Legion of Super-Heroes

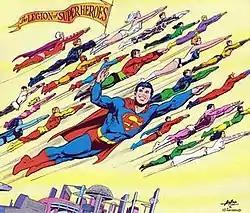
The Legion of Super-Heroes as seen in the "1976 DC Calendar". Art by Neal Adams and Dick Giordano.

The first comic book published under the title "Legion of Super-Heroes" was a four-issue series published in 1973 that reprinted Legion tales from "Adventure Comics". In the same year, the Legion returned to cover billing on a book when "Superboy" became "Superboy starring the Legion of Super-Heroes" with #197 (August 1973). Crafted by Bates and Cockrum, the feature proved popular and saw such events as the wedding of Bouncing Boy and Duo Damsel in "Superboy" #200 (Feb 1974). Issues #202 (June 1974) and #205 (Dec. 1974) of the series were in the 100 Page Super Spectacular format. Cockrum was replaced on art by Mike Grell as of issue #203 (August 1974) which featured the death of Invisible Kid. With #231 (September 1977), the book's title officially changed to "Superboy and the Legion of Super-Heroes" and also became a "giant-size" title. At this point, the book was written by longtime fan Paul Levitz and drawn by James Sherman, although Gerry Conway frequently wrote as well. Saturn Girl and Lightning Lad were married in "All-New Collectors' Edition" #C-55 (1978), a treasury-sized special written by Levitz and drawn by Grell. In #241–245 (July–December 1978) Levitz and Sherman (and then Joe Staton) produced what was at that time the most ambitious Legion storyline: "Earthwar", a galactic war between the United Planets and the Khunds, with several other villains lurking in the background. During this period, Karate Kid was spun off into his own 20th century-based self-titled series, which lasted 15 issues. Levitz left the book, to be replaced full-time by Gerry Conway.